2017 NCAA Division I men's soccer championship game

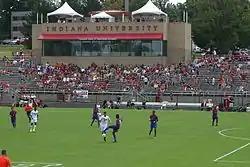
Bill Armstrong Stadium hosted the Hoosiers through the semifinals of the NCAA Tournament

The Hoosiers entered the 2017 season with an NCAA-record 42 consecutive seasons qualifying for the NCAA Division I Men's Soccer Championship, qualifying for every NCAA Tournament since 1976. The Hoosiers were coming off an unexpectedly early exit from the NCAA Tournament, where they earned an at-large berth and reached the Round of 16, before losing to Virginia Tech on penalty kicks. During the 2016 Big Ten Conference men's soccer season, the Hoosiers were tied for second in the regular season with Wisconsin. In the 2016 Big Ten Conference Men's Soccer Tournament, the Hoosiers reached the semifinals before losing, again on penalties, to Wisconsin.